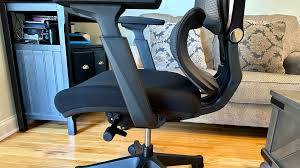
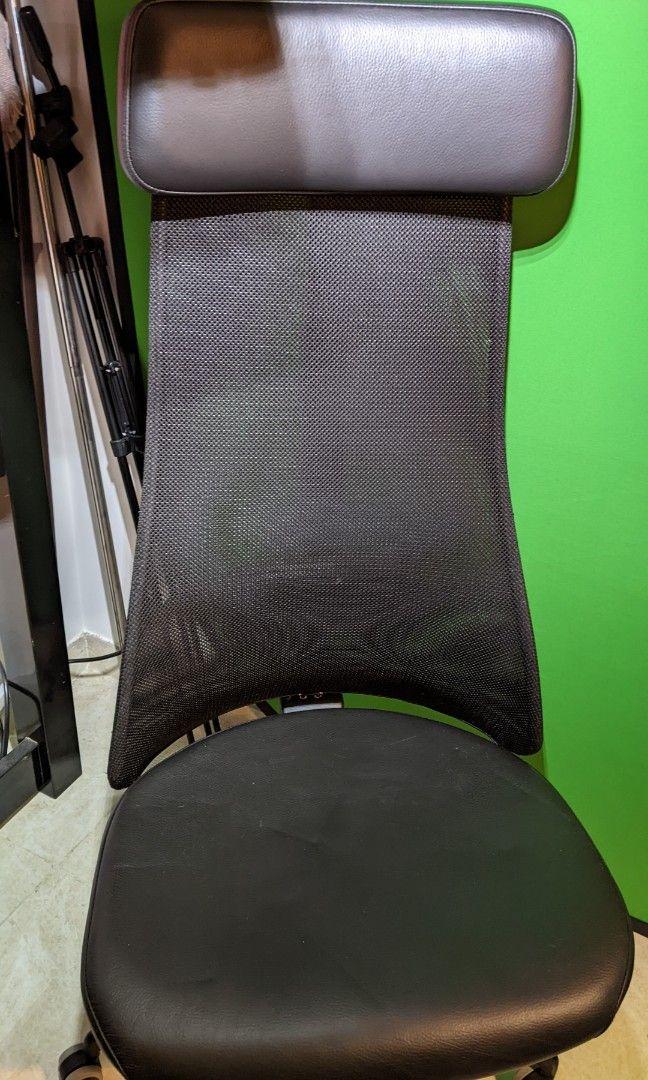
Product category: items_chair
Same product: no